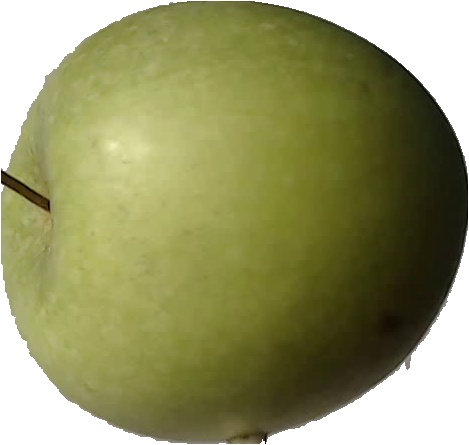
Label: apple_granny_smith_1